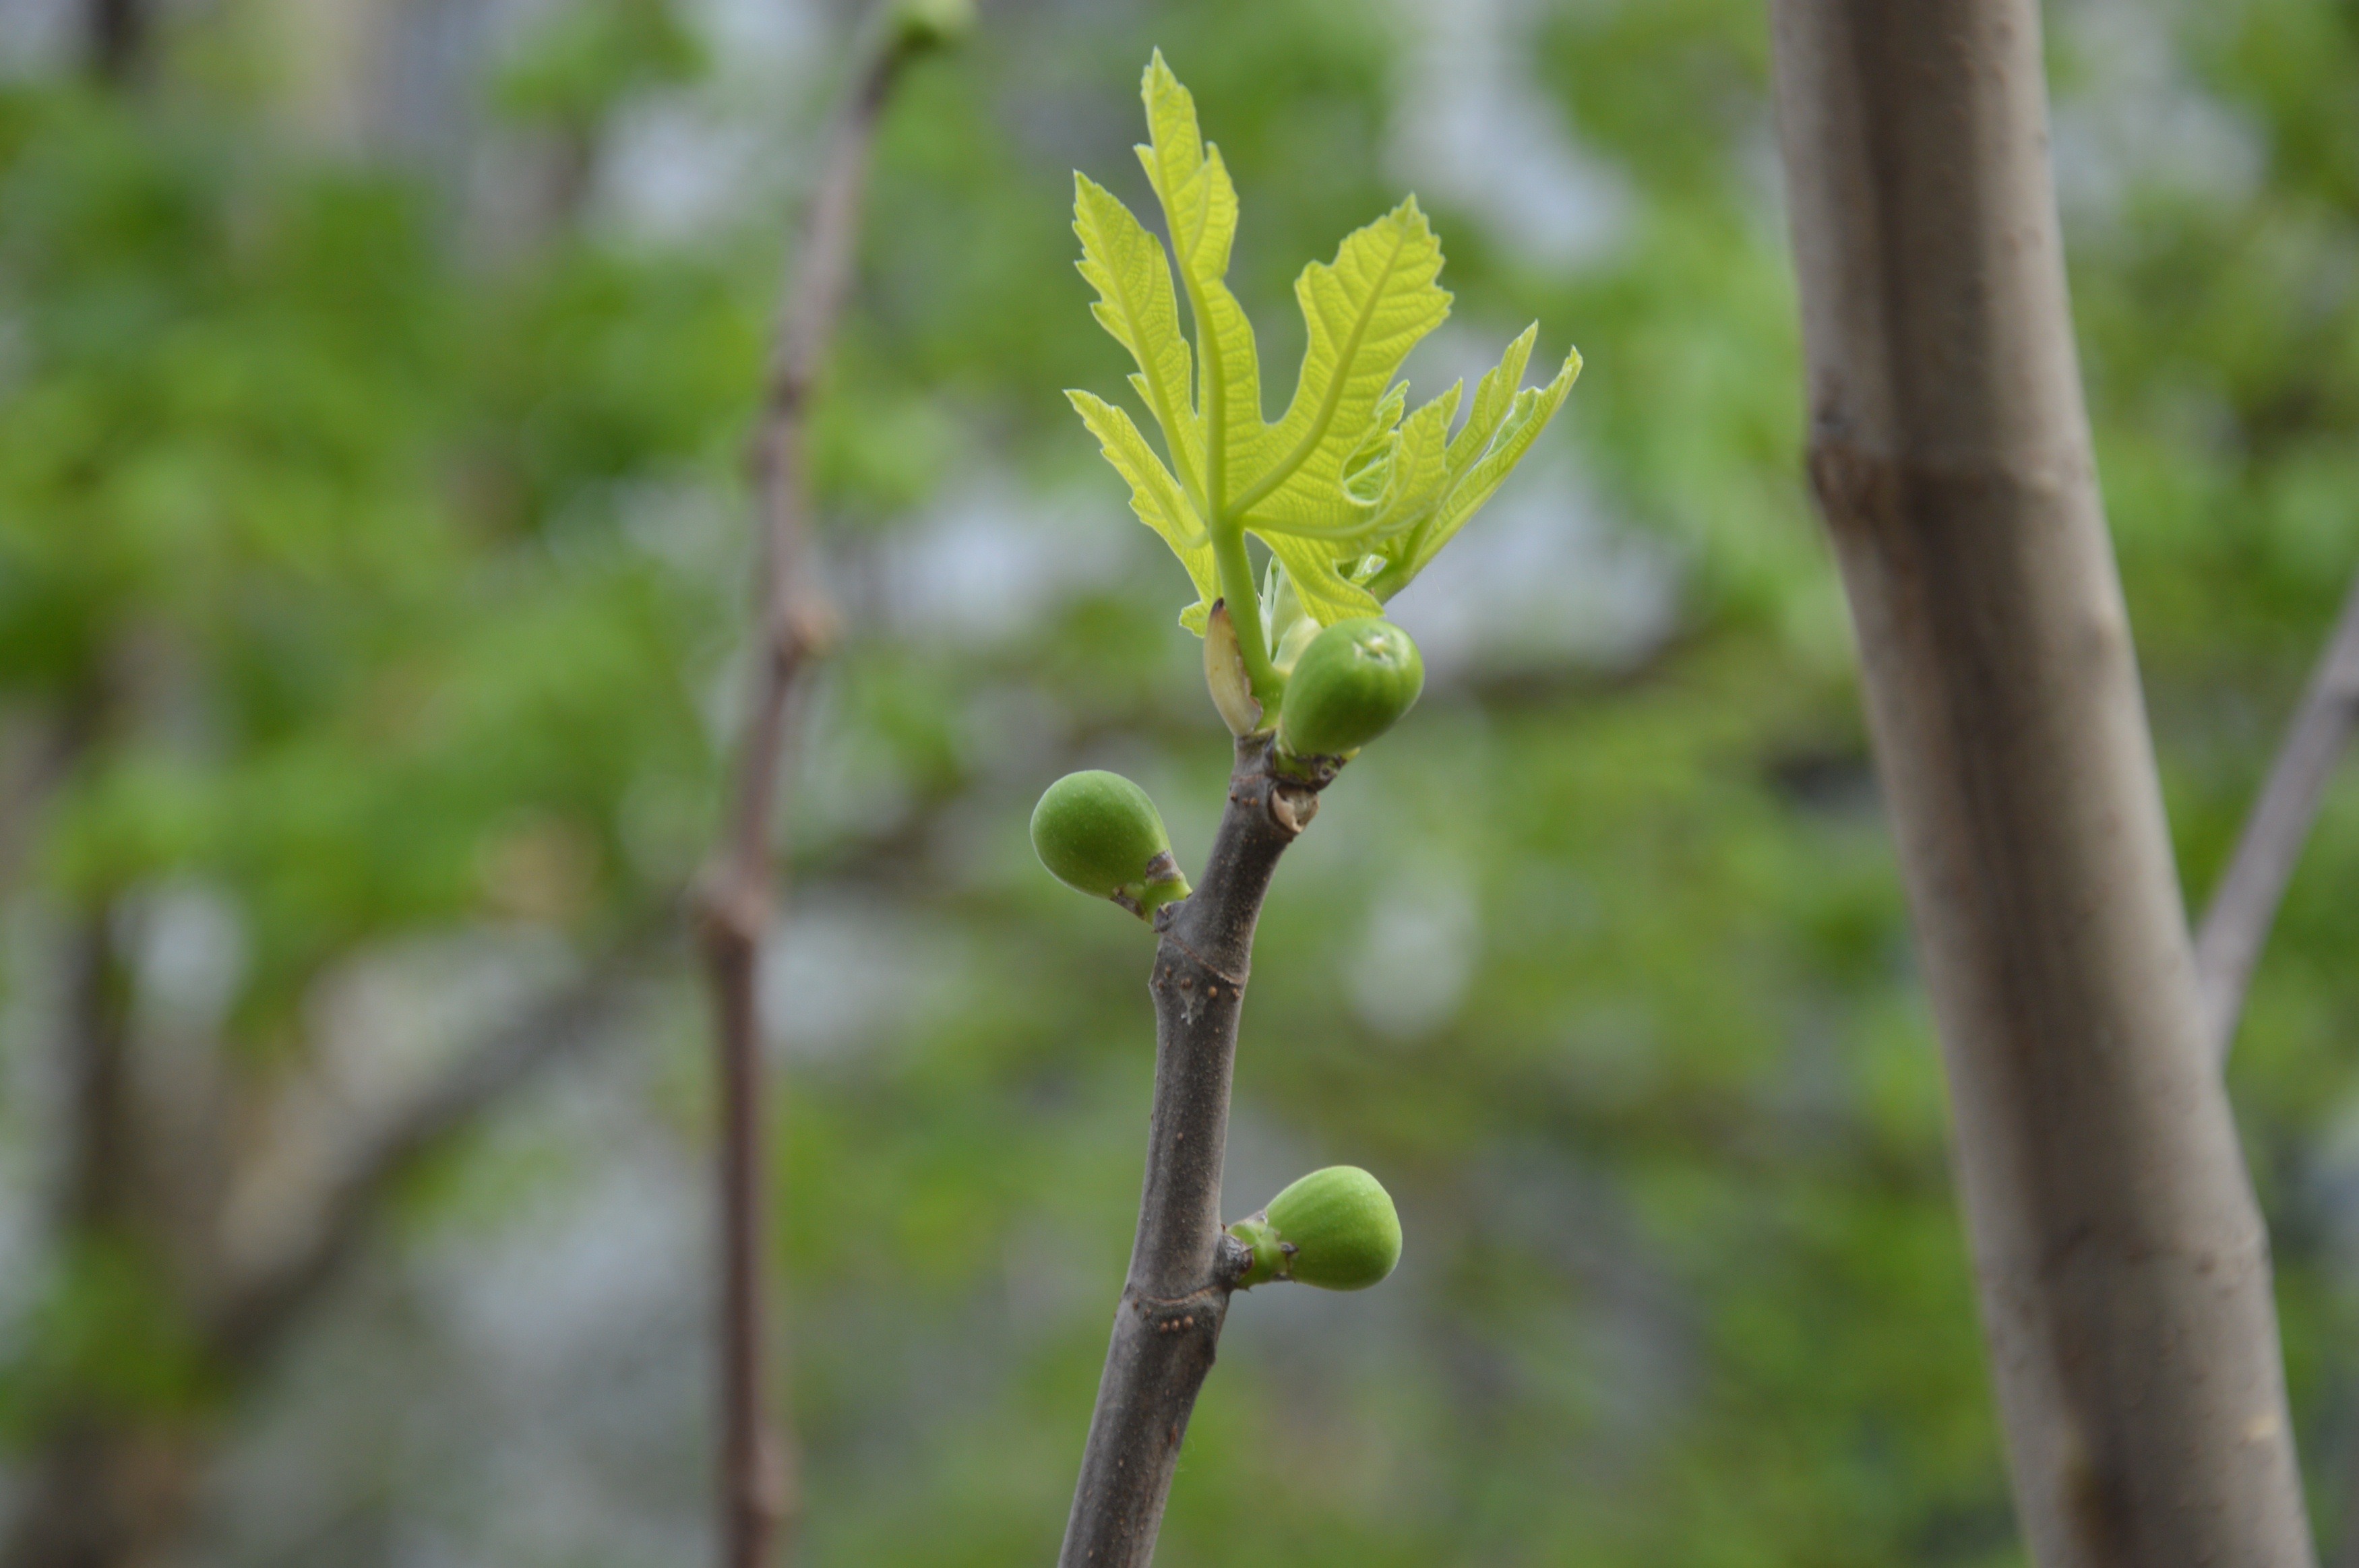
tree, branch, blossom, plant, leaf, flower, food, spring, green, produce, botany, flora, wildflower, flowers, shrub, buds, bud, macro photography, flowering plant, fig tree, plant stem, woody plant, land plant